Hollywood Sign

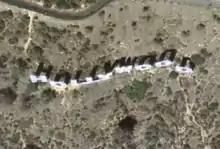
A satellite image shows it follows the contour of the hillside.

Following the 1978 public campaign to restore the sign, the following nine donors gave $27,700 each (which totaled $249,300):